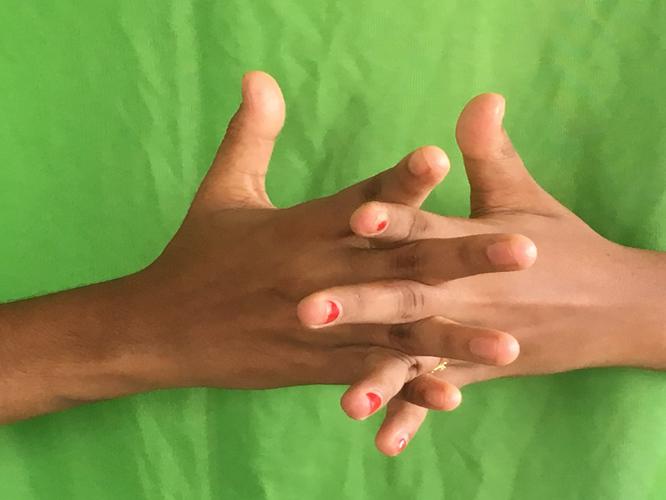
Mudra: Karkatta
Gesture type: double_hand